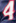
Number: 4